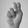
ASL letter: N